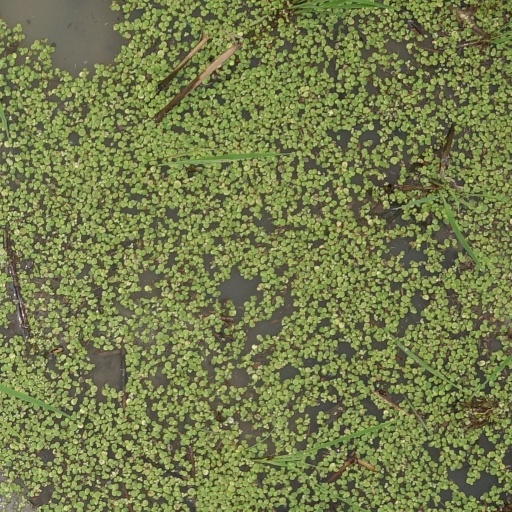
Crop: rice